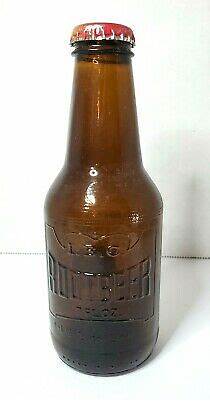
Waste category: glass